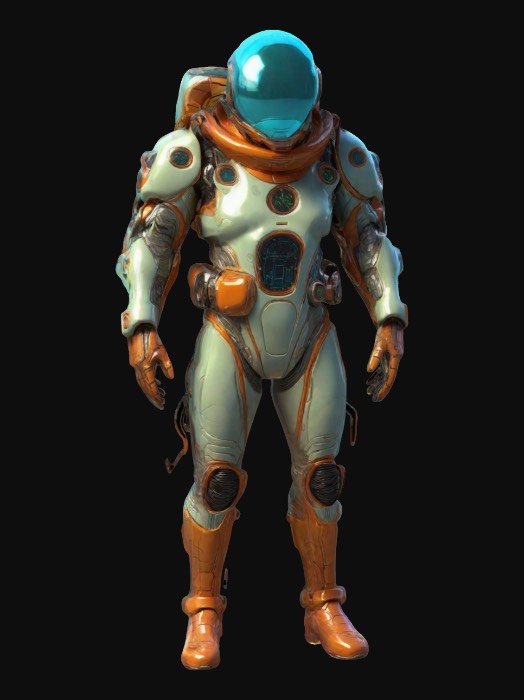
미적 점수 (1~10점): 8